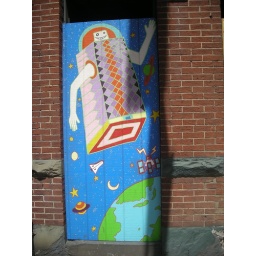
Some wall art near the bus stop downtown